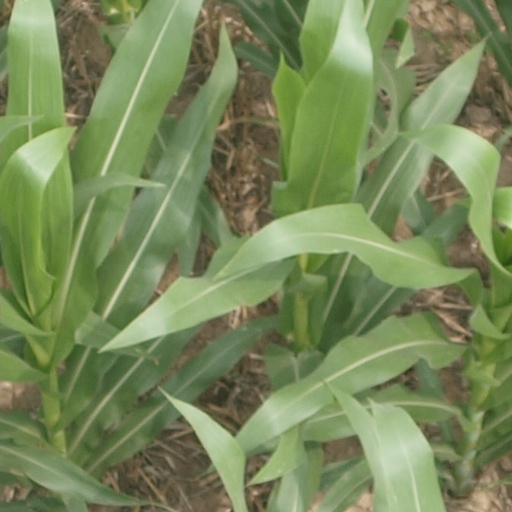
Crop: maize; corn